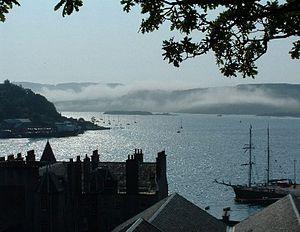
La McCaig's Tower est une fabrique bâtie sur une colline dominant la ville d'Oban en Écosse.